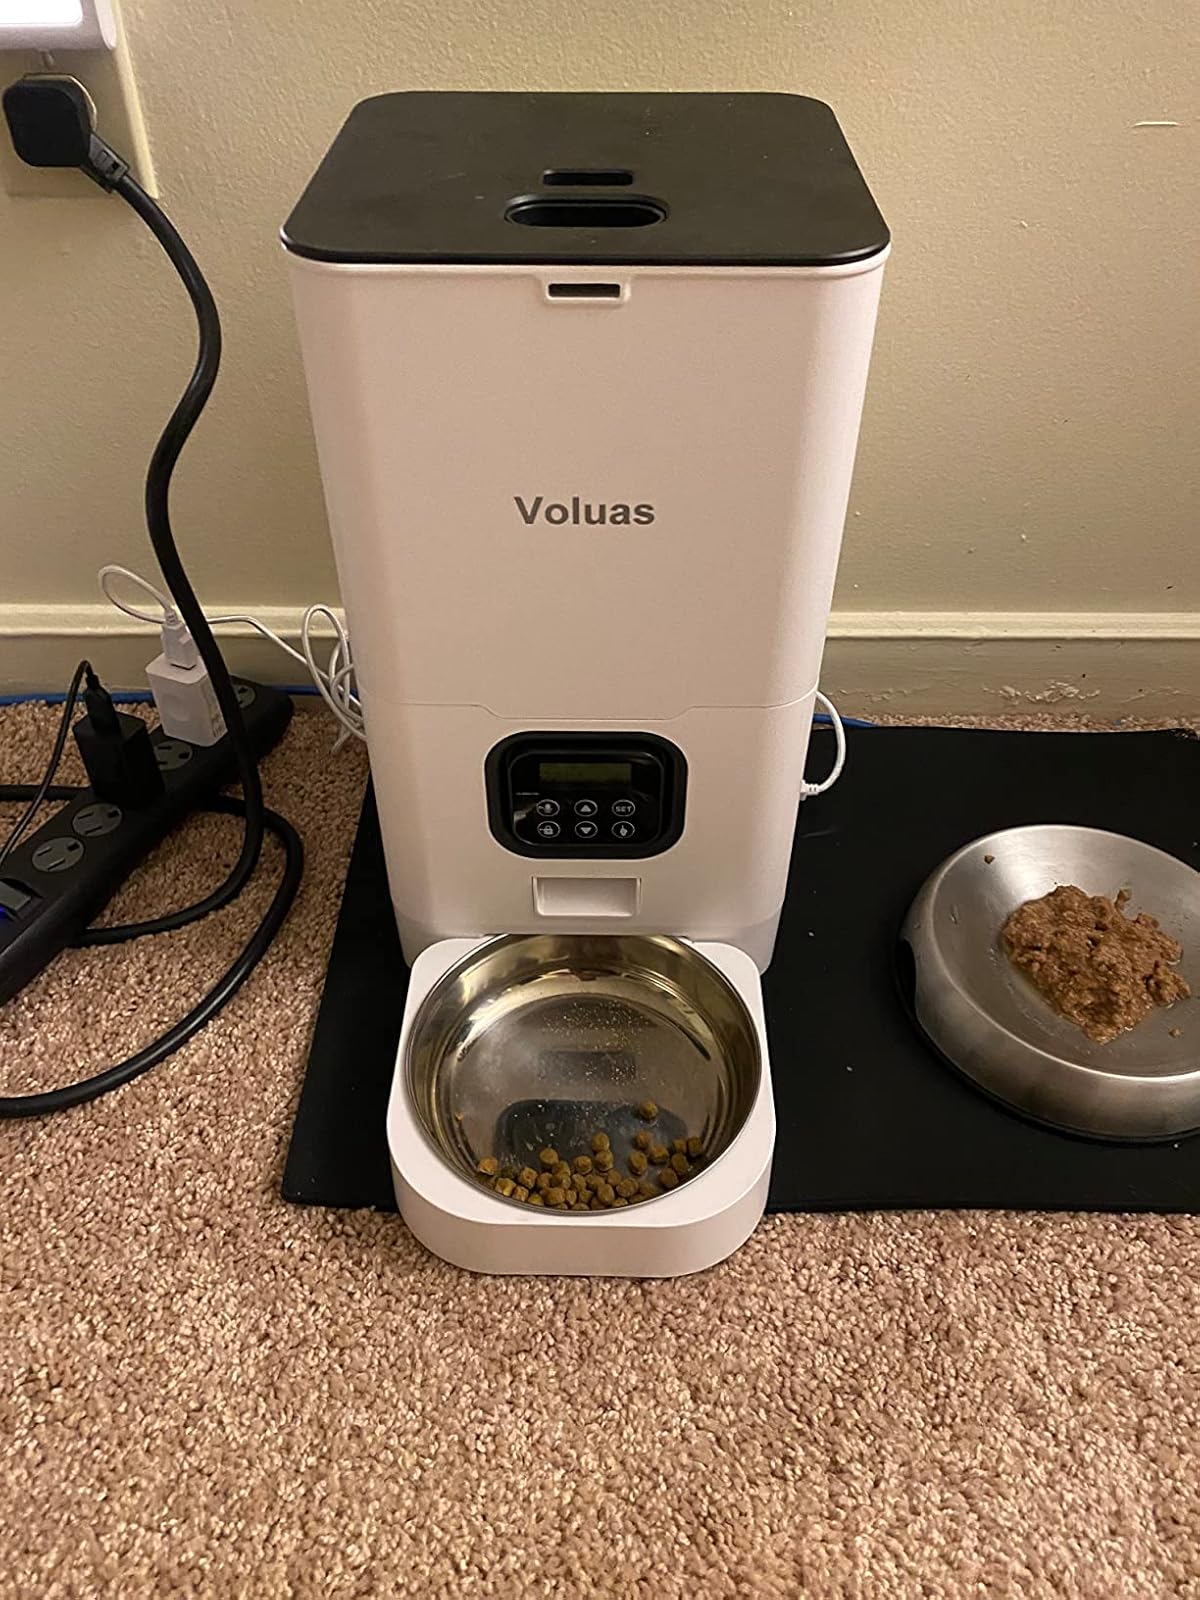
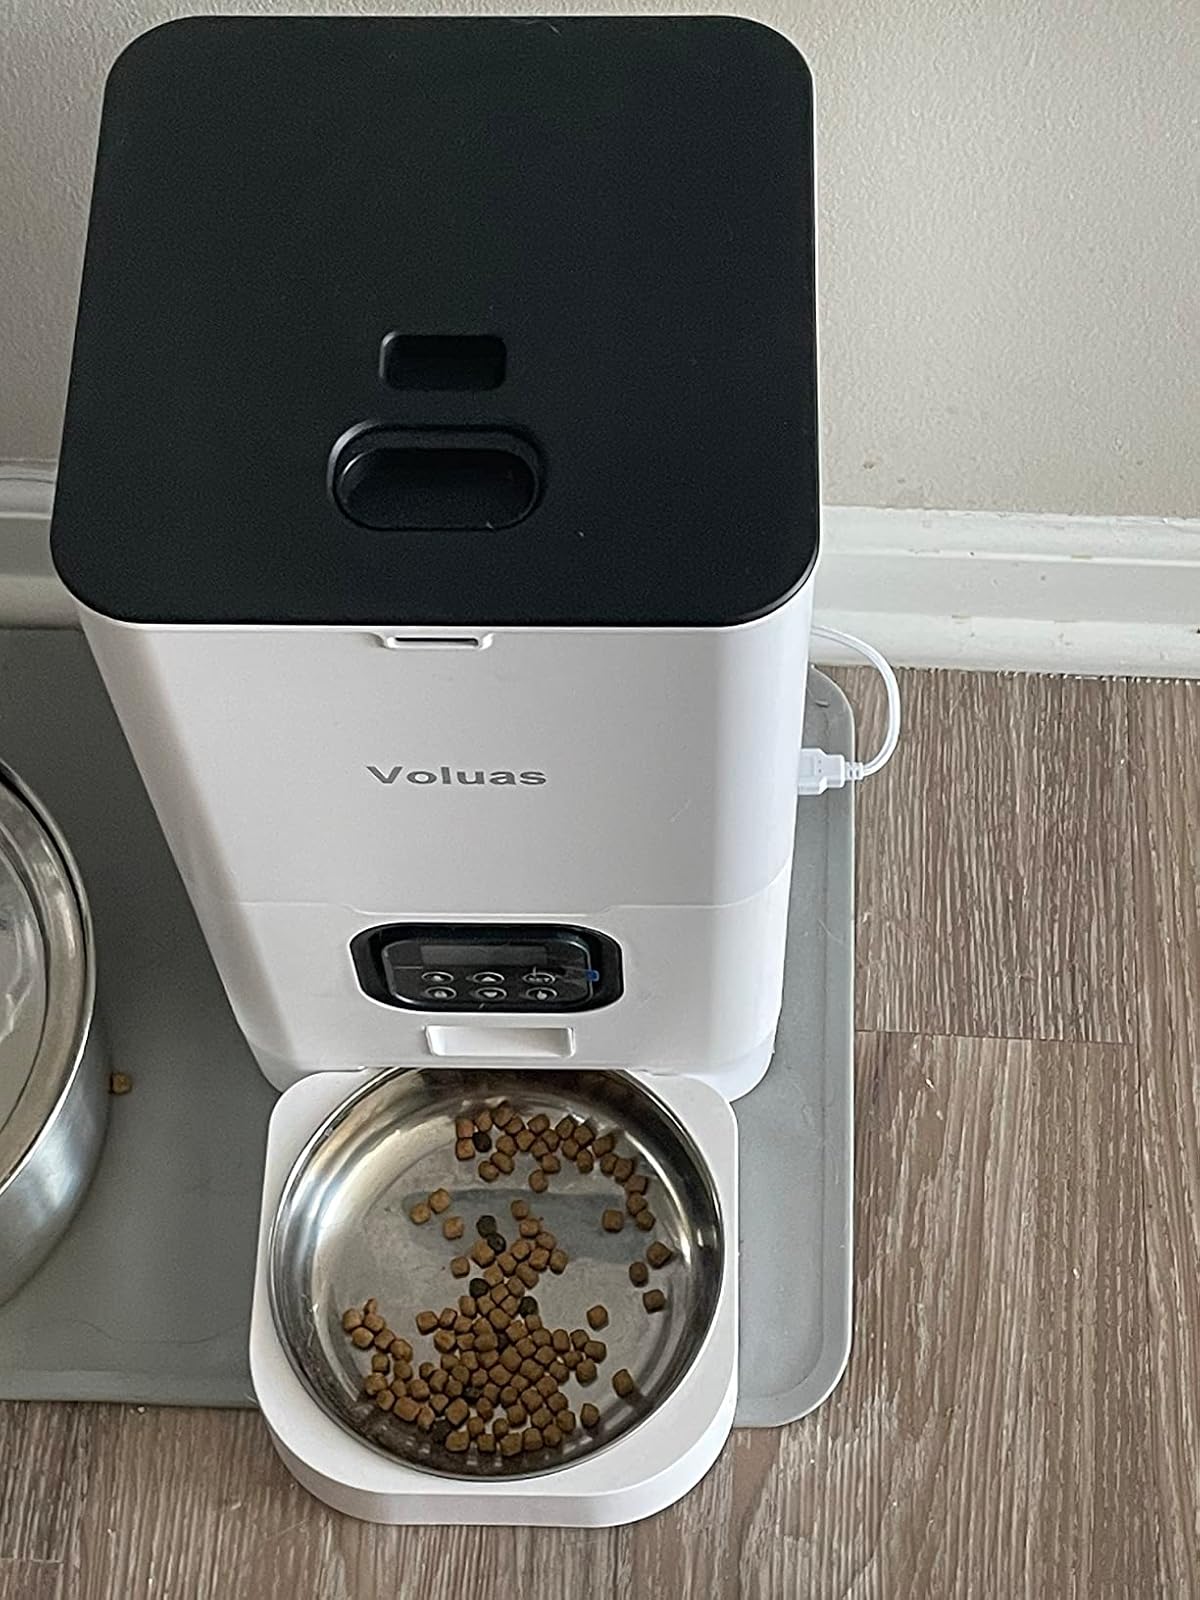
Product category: items_feeder
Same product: yes